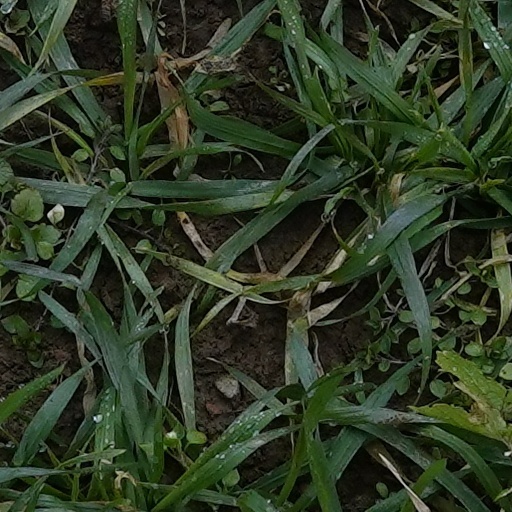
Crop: wheat